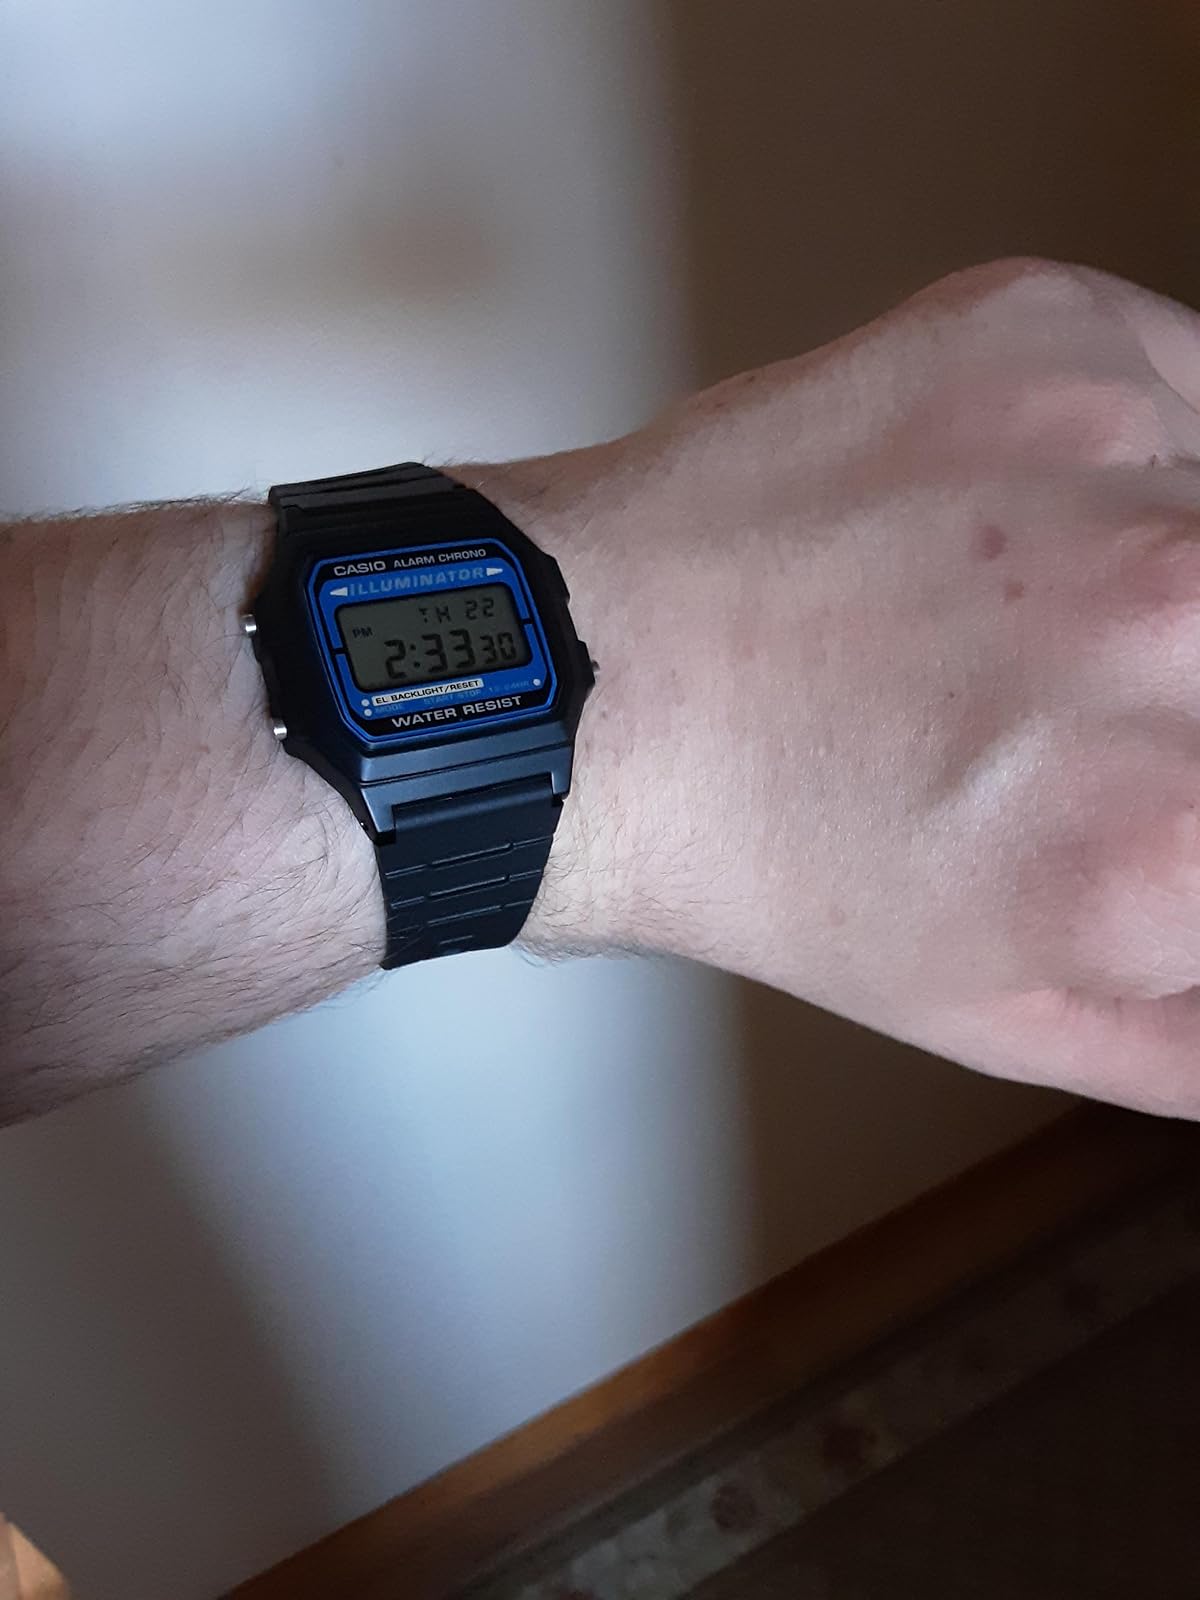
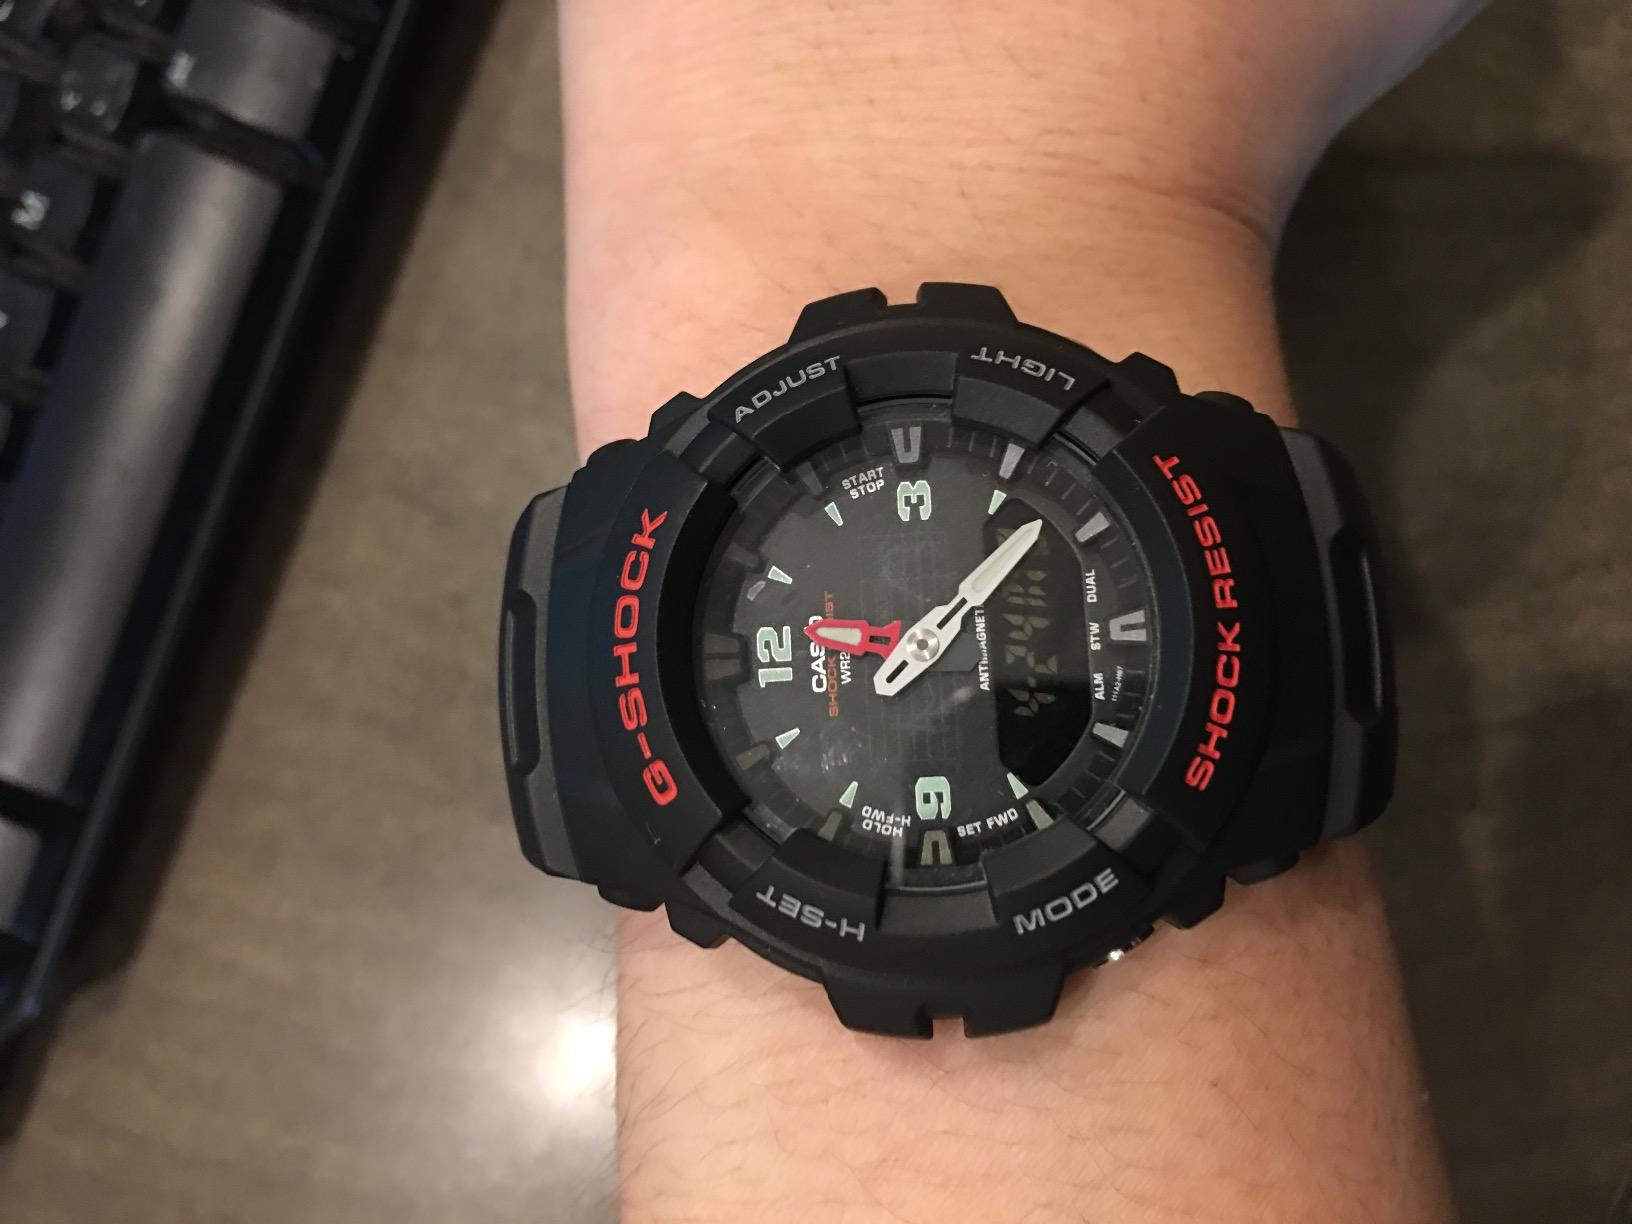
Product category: accessories_watch
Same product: no